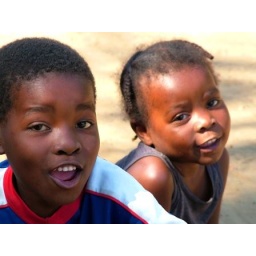
A boy and a girl are playing together and photographing themselves by the camera.